Miller Place, New York

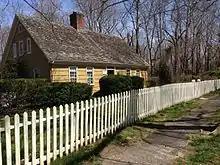
The 1785 Timothy Miller house

The oldest extant house is the home of William Miller, Andrew Miller's grandson, composed in three sections between 1720 and 1816 at a prominent location on North Country Road. The hamlet's many extant historical structures are centered on this thoroughfare, forming the core of the Miller Place Historic District. Listed on the National Register of Historic Places in 1976, it became the first historic district in the Town of Brookhaven. Separately listed is the Samuel Hopkins House.